Bent pin analysis

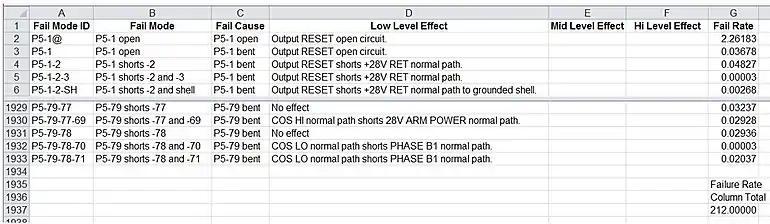
Figure 4 – Typical Bent Pin Analysis Worksheet

Variations of bent pin analysis include FMEA of wiring rather than connectors. Cable Matrix Analysis is one variation that is used to determine effects of shorts in electrical cables between each conductor and its neighbors due to failure of wire insulation, given the ground rule that no paths are broken when such shorts occur. Cable matrix analysis may also include effects of non-shorting but open paths, and shorts between wires and chassis ground caused by failure of wire insulation.